Rapping in Tehran

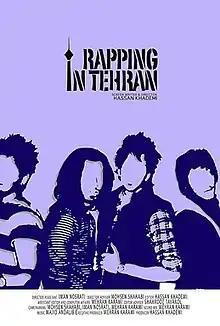

Rapping in Tehran is a 2009 documentary film directed by Hassan Khademi. The film depicts the situation of underground music in Iran.